List of amateur radio transceivers

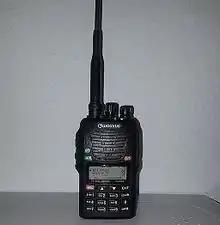
Wouxun KG-UV6D

Retevis is the brand of chinese based company Shenzhen Retevis Technology Co., Ltd. headquartered in Shenzhen,China.